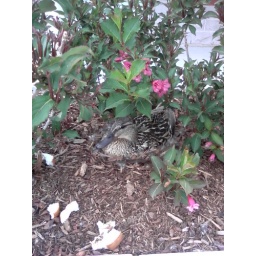
This is the duck that made it's nest in the flower box at the daycare my kids went to.